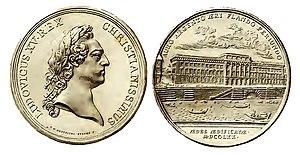
Charles Norbert Roëttiers, né à Paris en 1720 et mort dans la même ville en 1772, est un médailleur français.